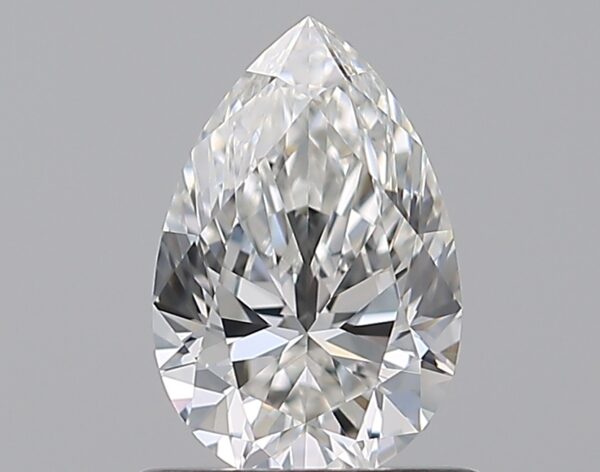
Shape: pear
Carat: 0.75
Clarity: SI1
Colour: F
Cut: EX
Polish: EX
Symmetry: EX
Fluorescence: N
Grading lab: GIA
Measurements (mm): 7.69 x 5.06 x 3.13